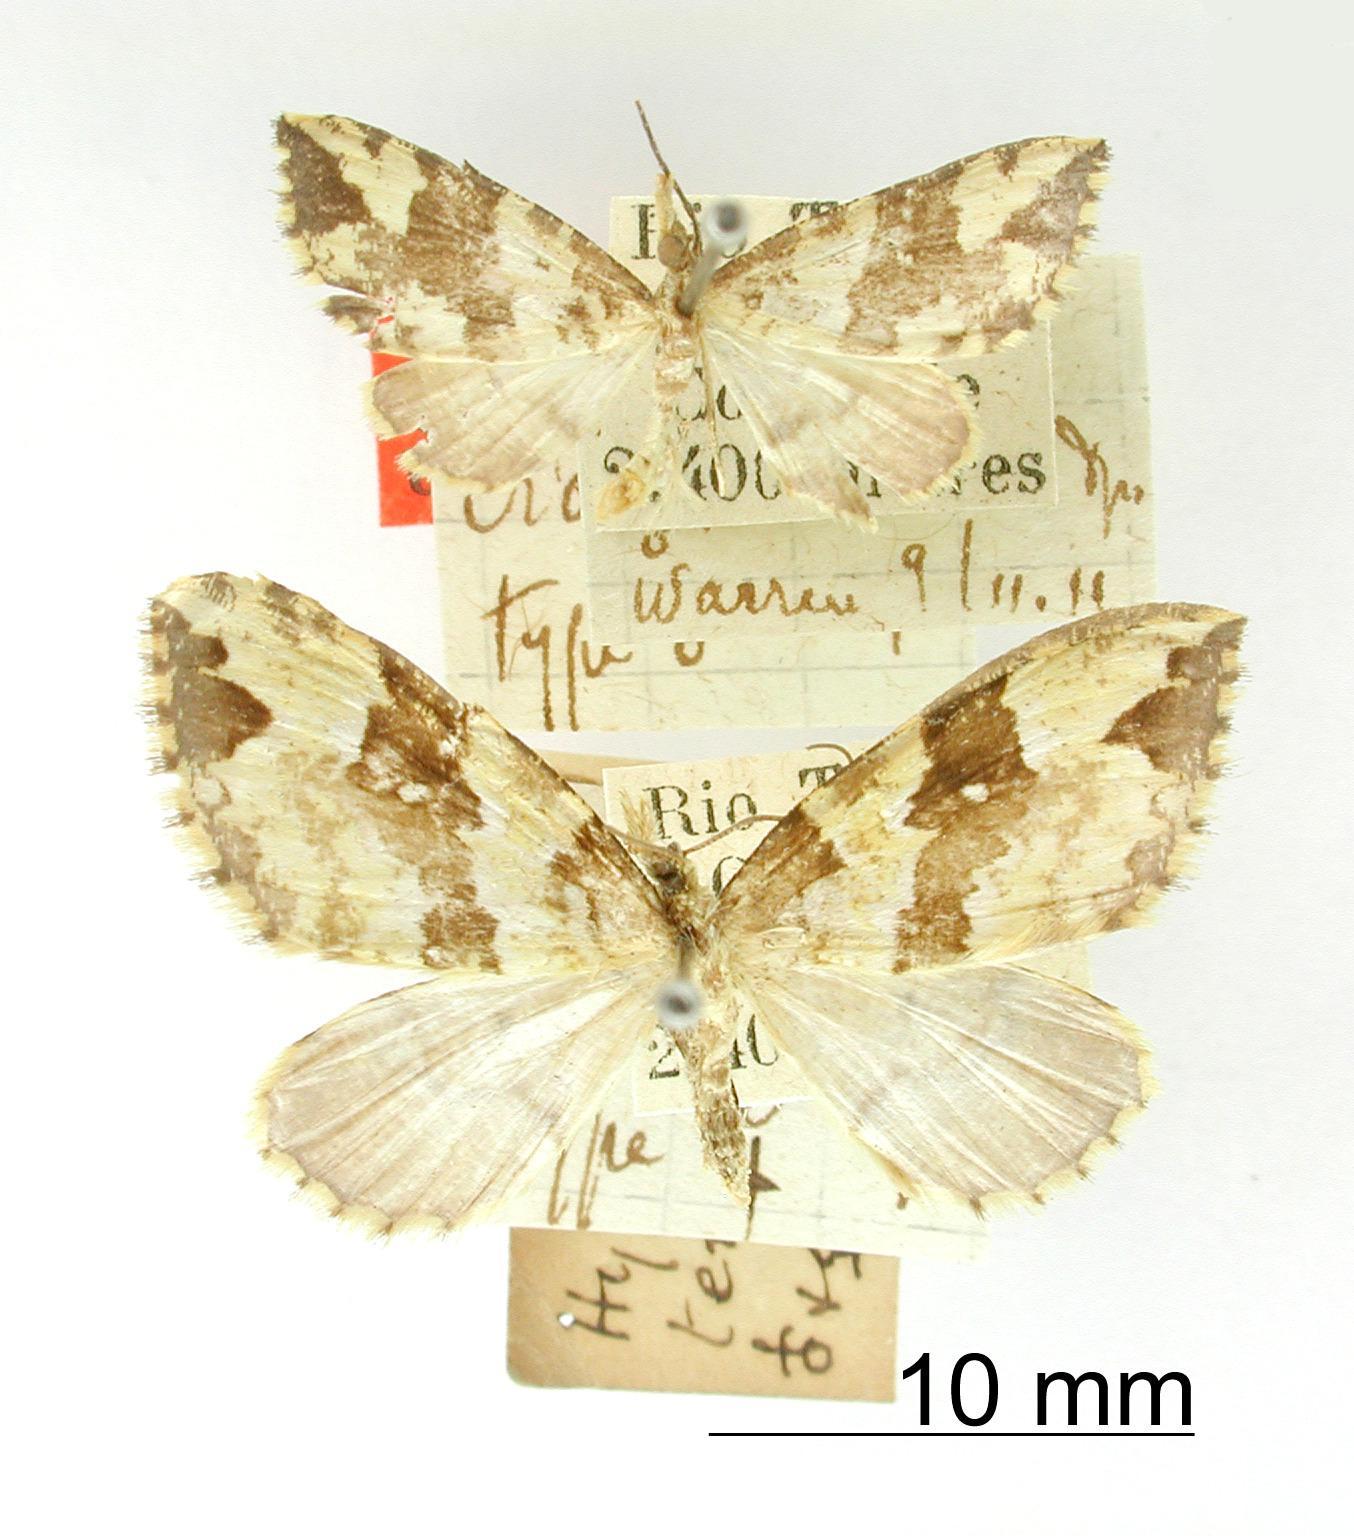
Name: Hypolepis crassinota
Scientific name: Hypolepis crassinota Dognin, 1911
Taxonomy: Animalia, Arthropoda, Insecta, Lepidoptera, Geometridae, Larentiinae
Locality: Rio Toche, Quindiu, Colombia